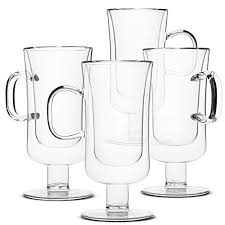
Waste category: glass